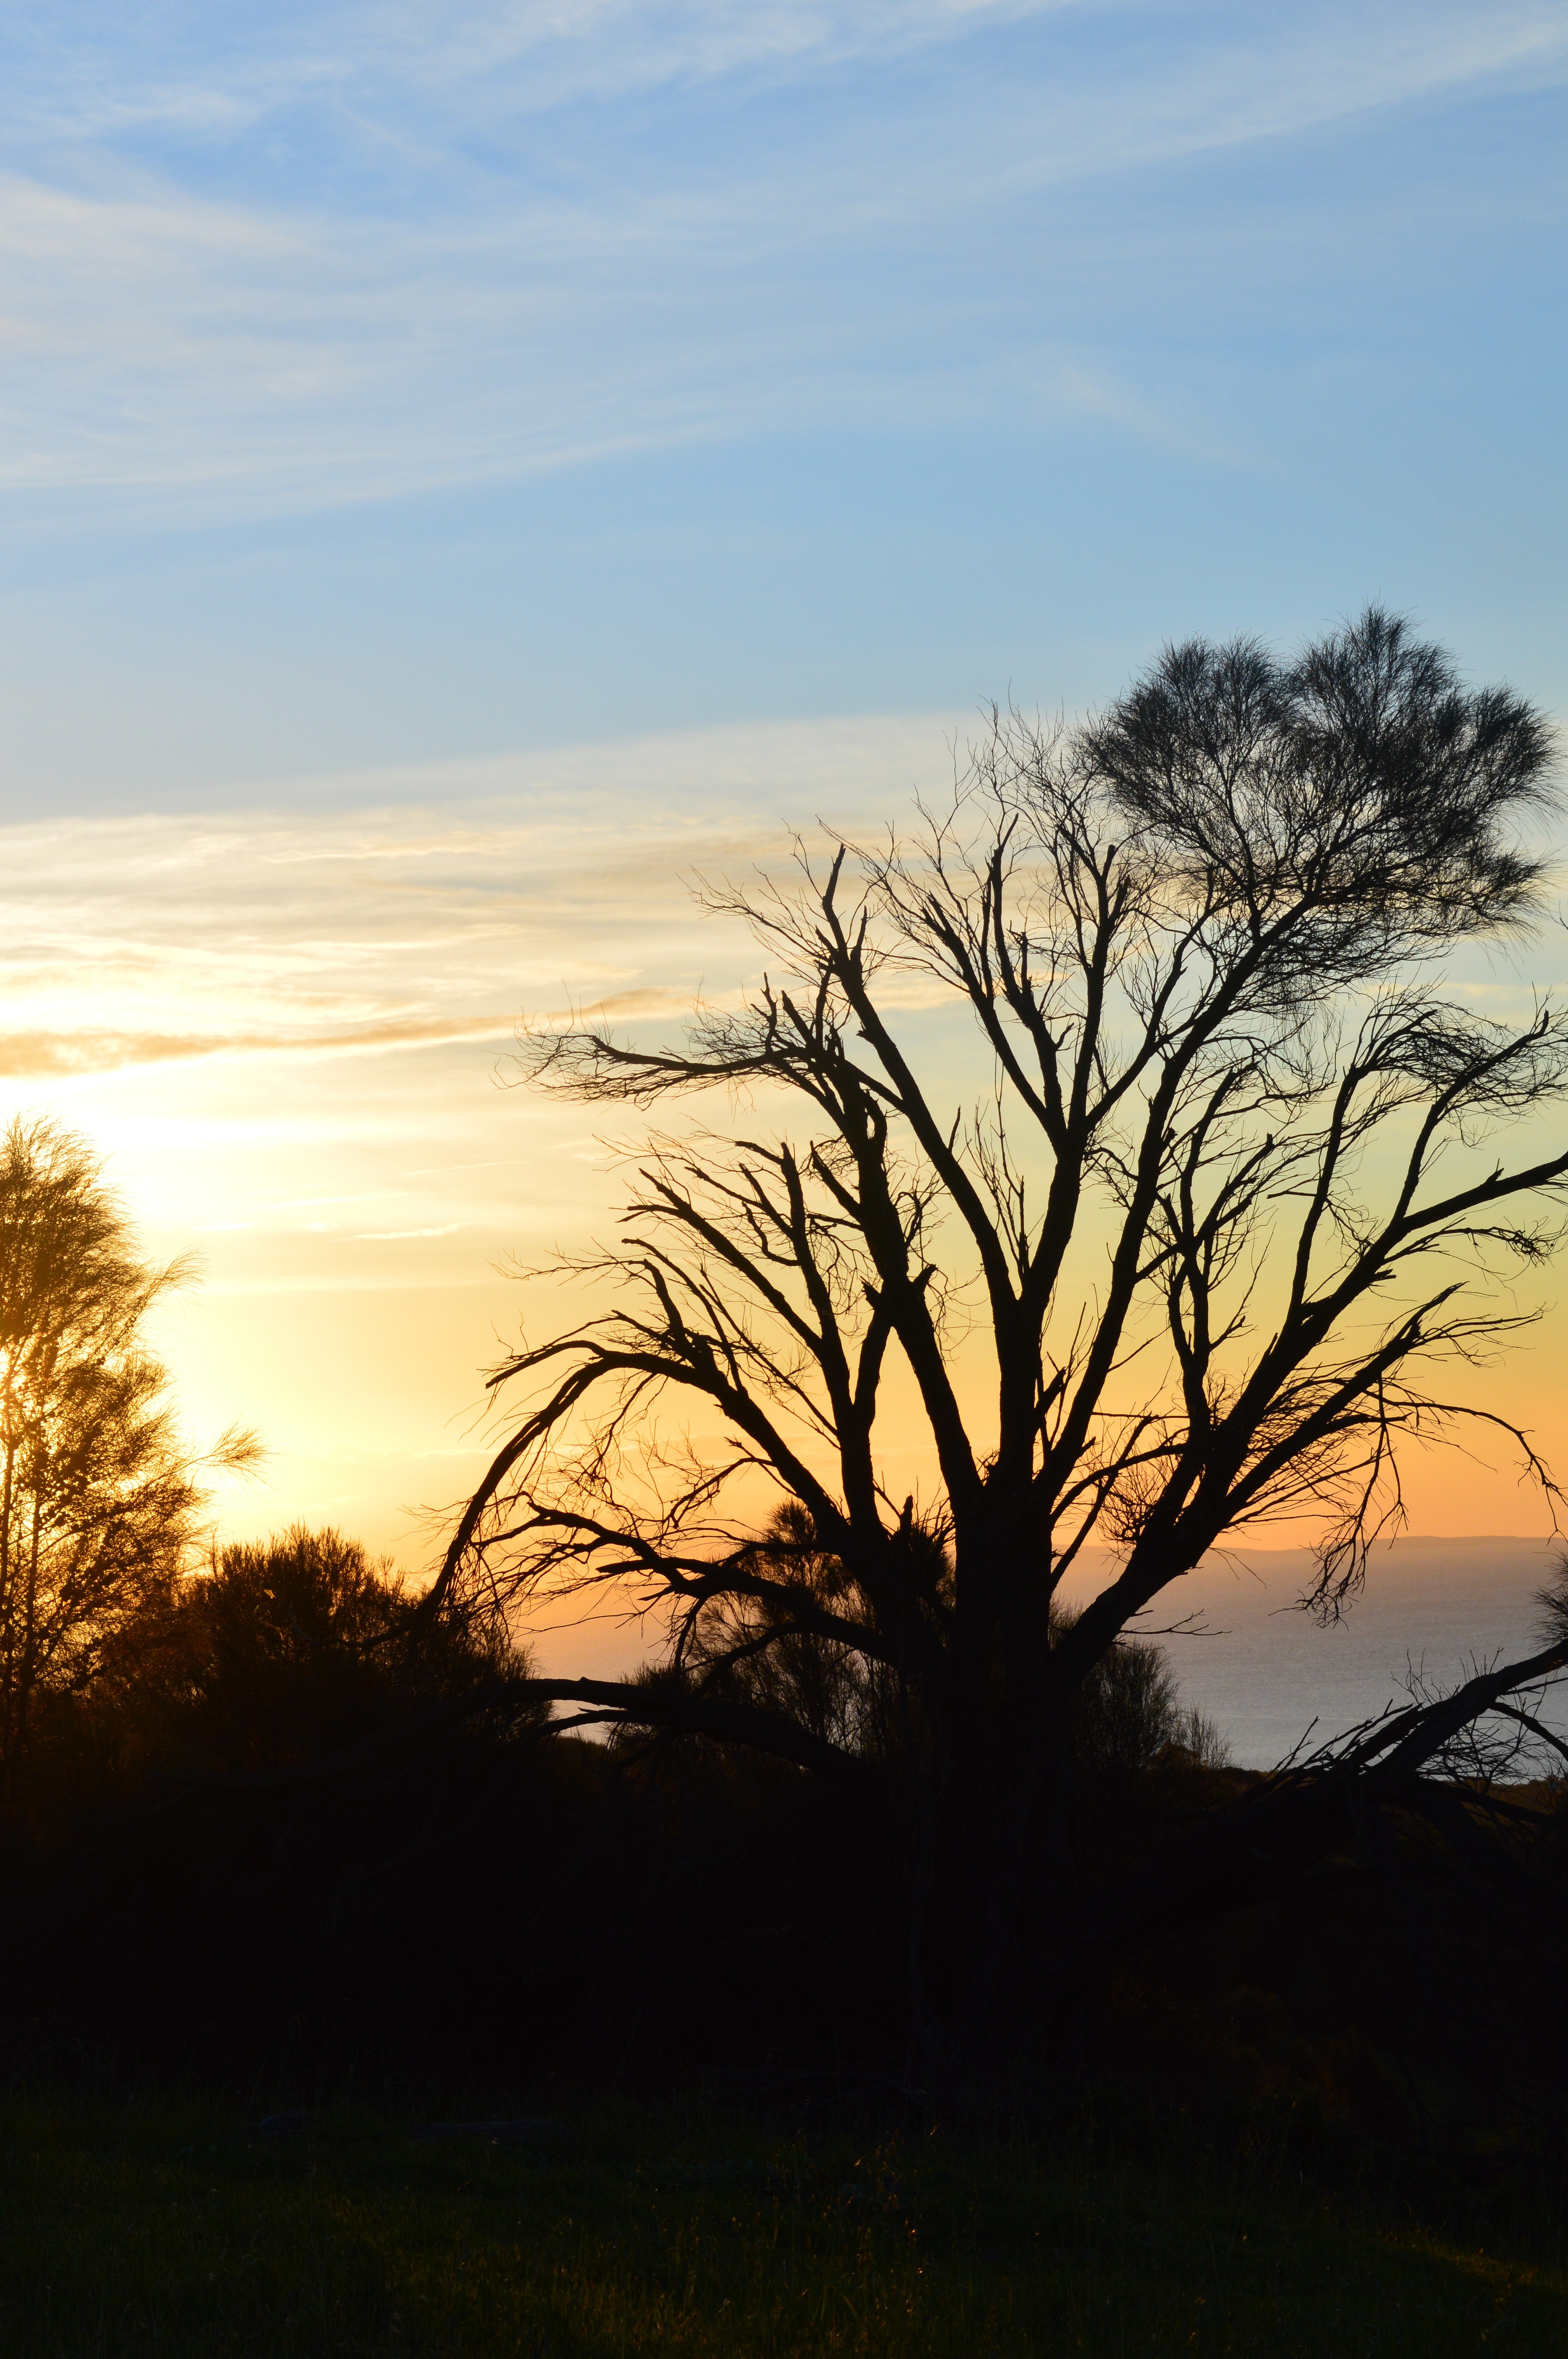
sky, tree, nature, natural landscape, sunset, branch, sunrise, horizon, morning, cloud, evening, afterglow, atmospheric phenomenon, dusk, woody plant, sunlight, sun, atmosphere, grass, landscape, plant, silhouette, rural area, dawn, wildlife, photography, twig, savanna, red sky at morning, hill, backlighting, plain, winter